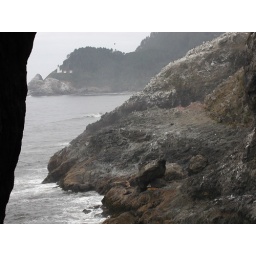
sea lions near bottom, lighthouse near top. viewed from Sea Lion Caves, Oregon Coast